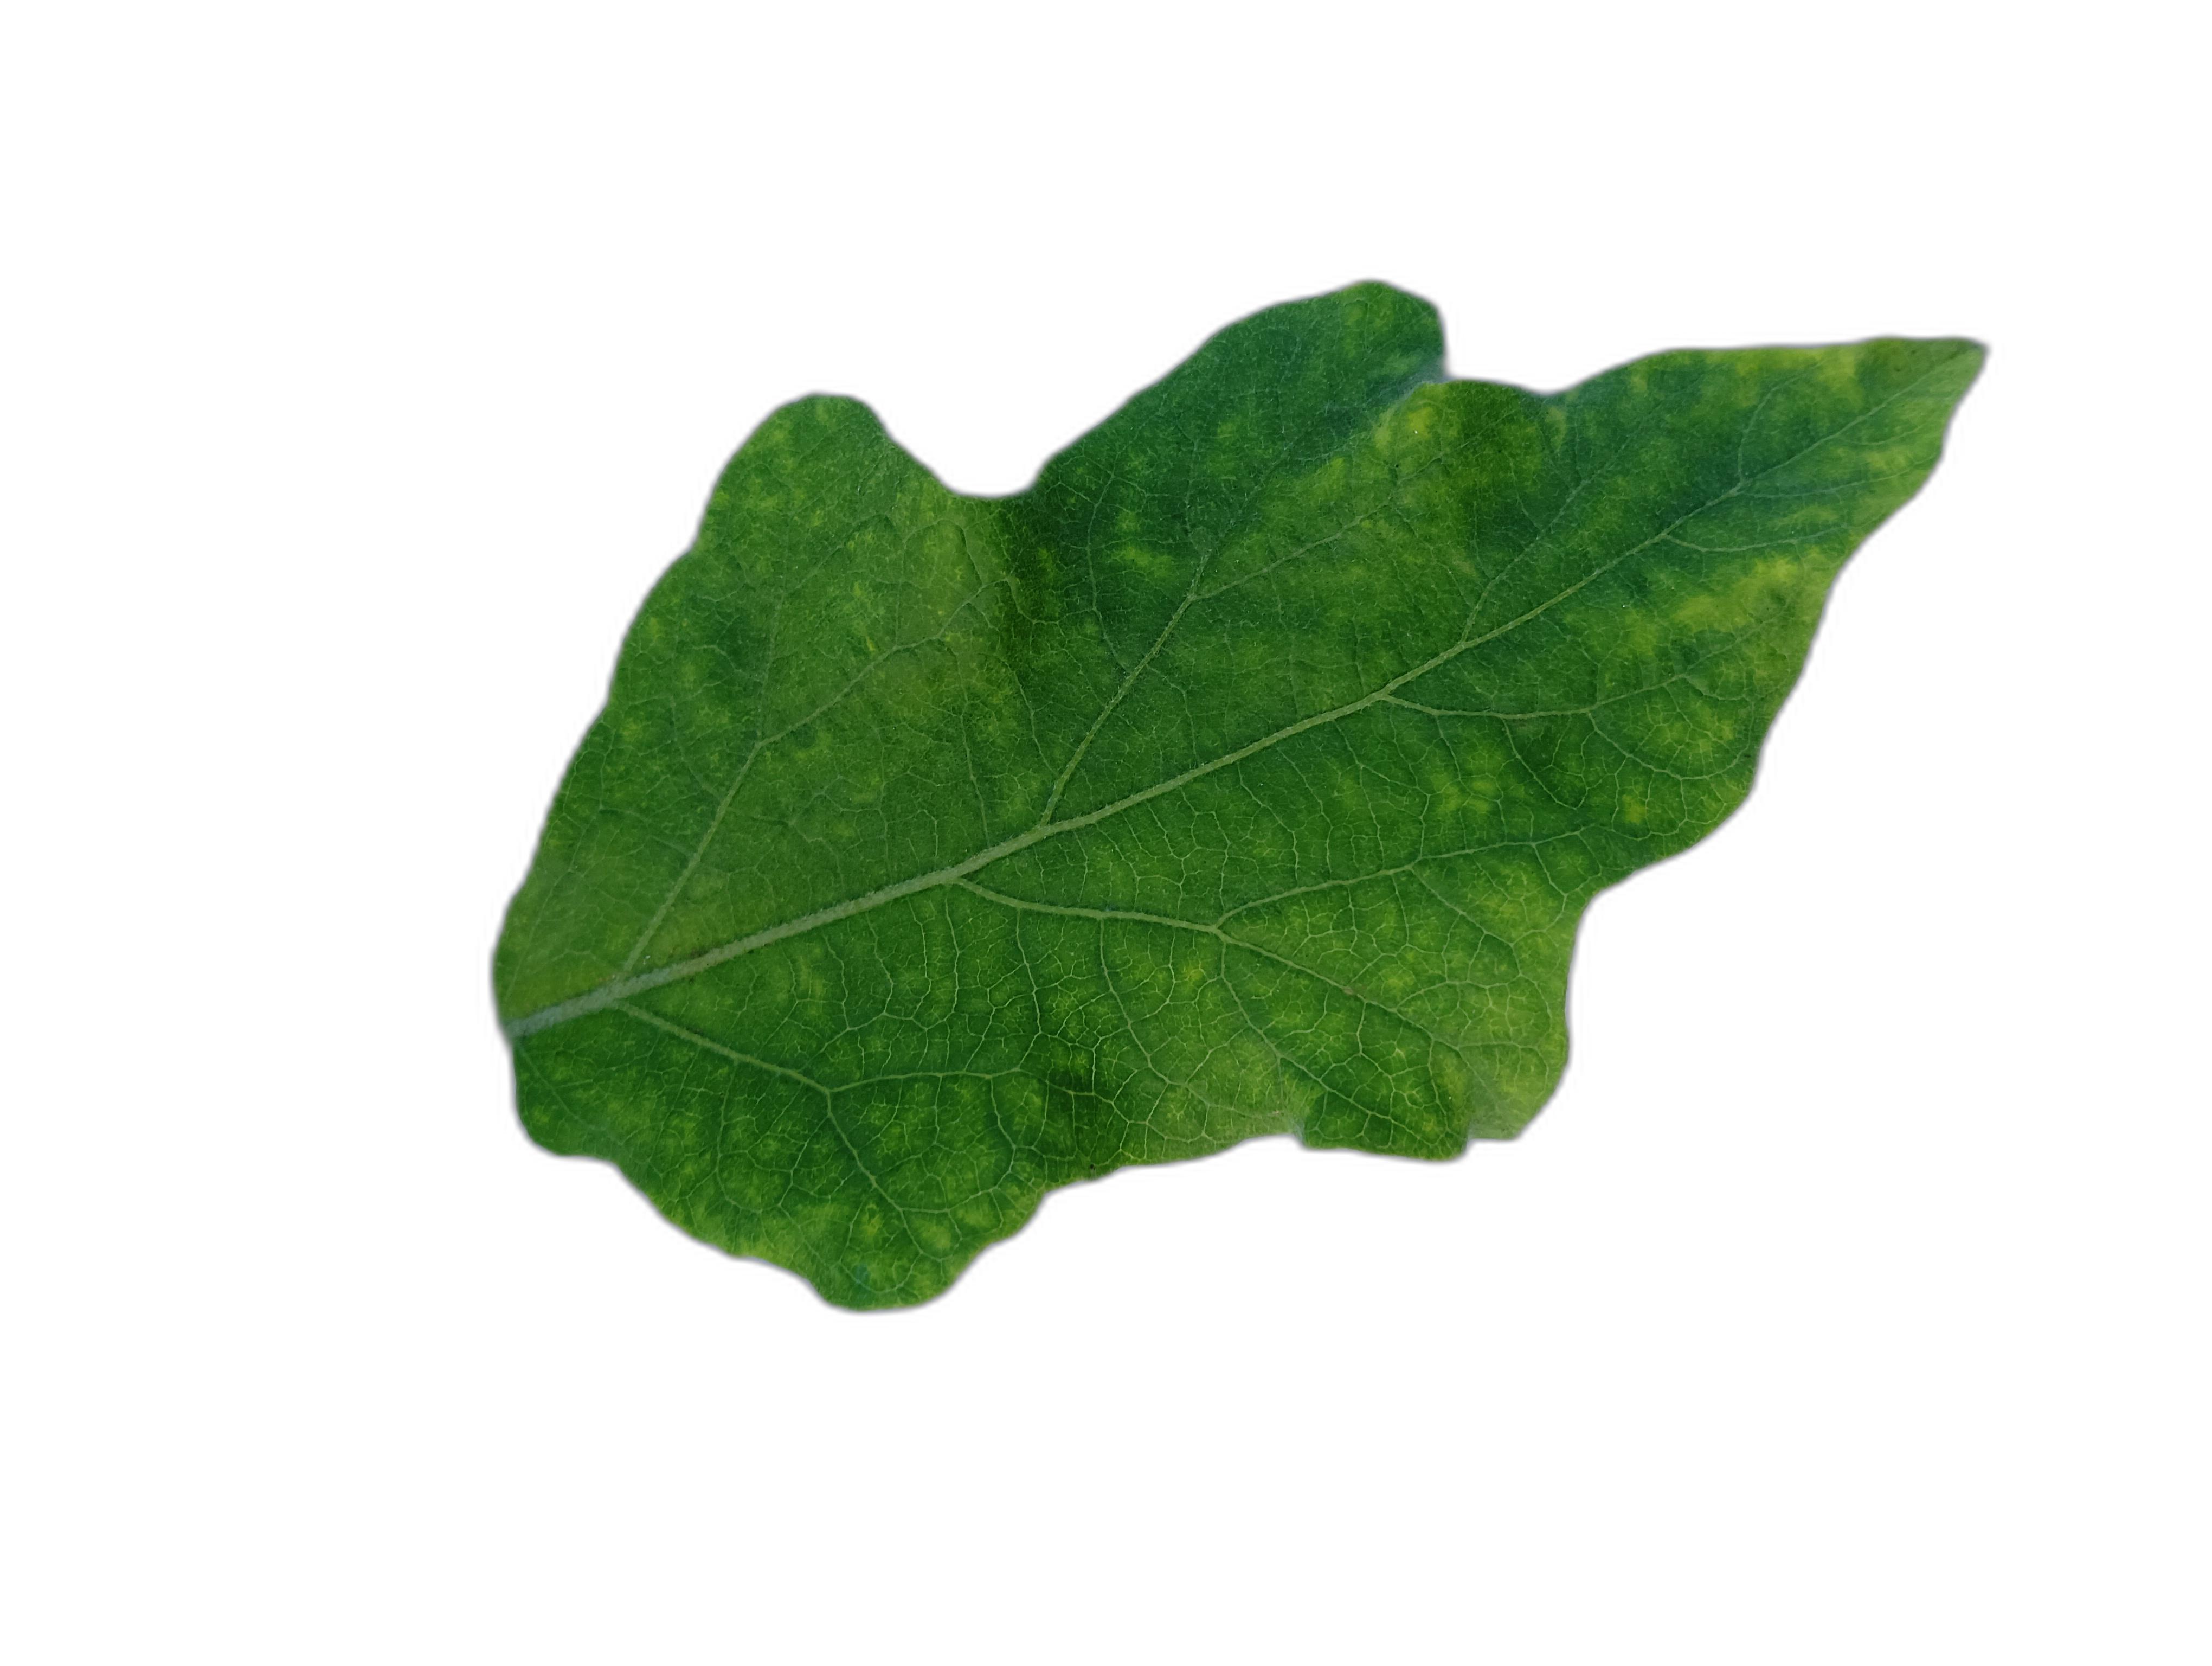
Label: Healthy Leaf